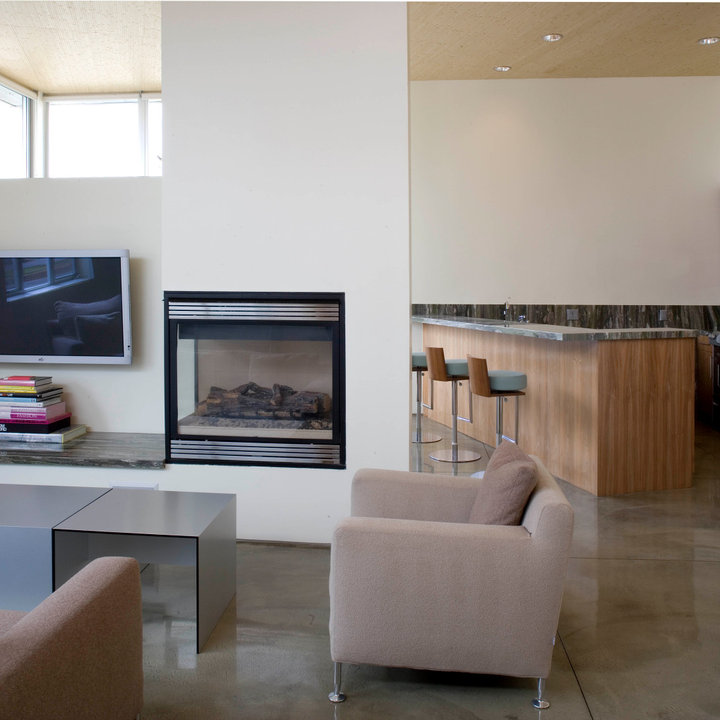
Style: Modern